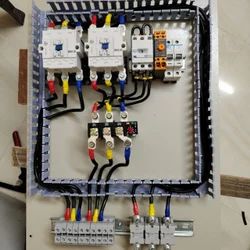
Label: Star_Delta_Starter